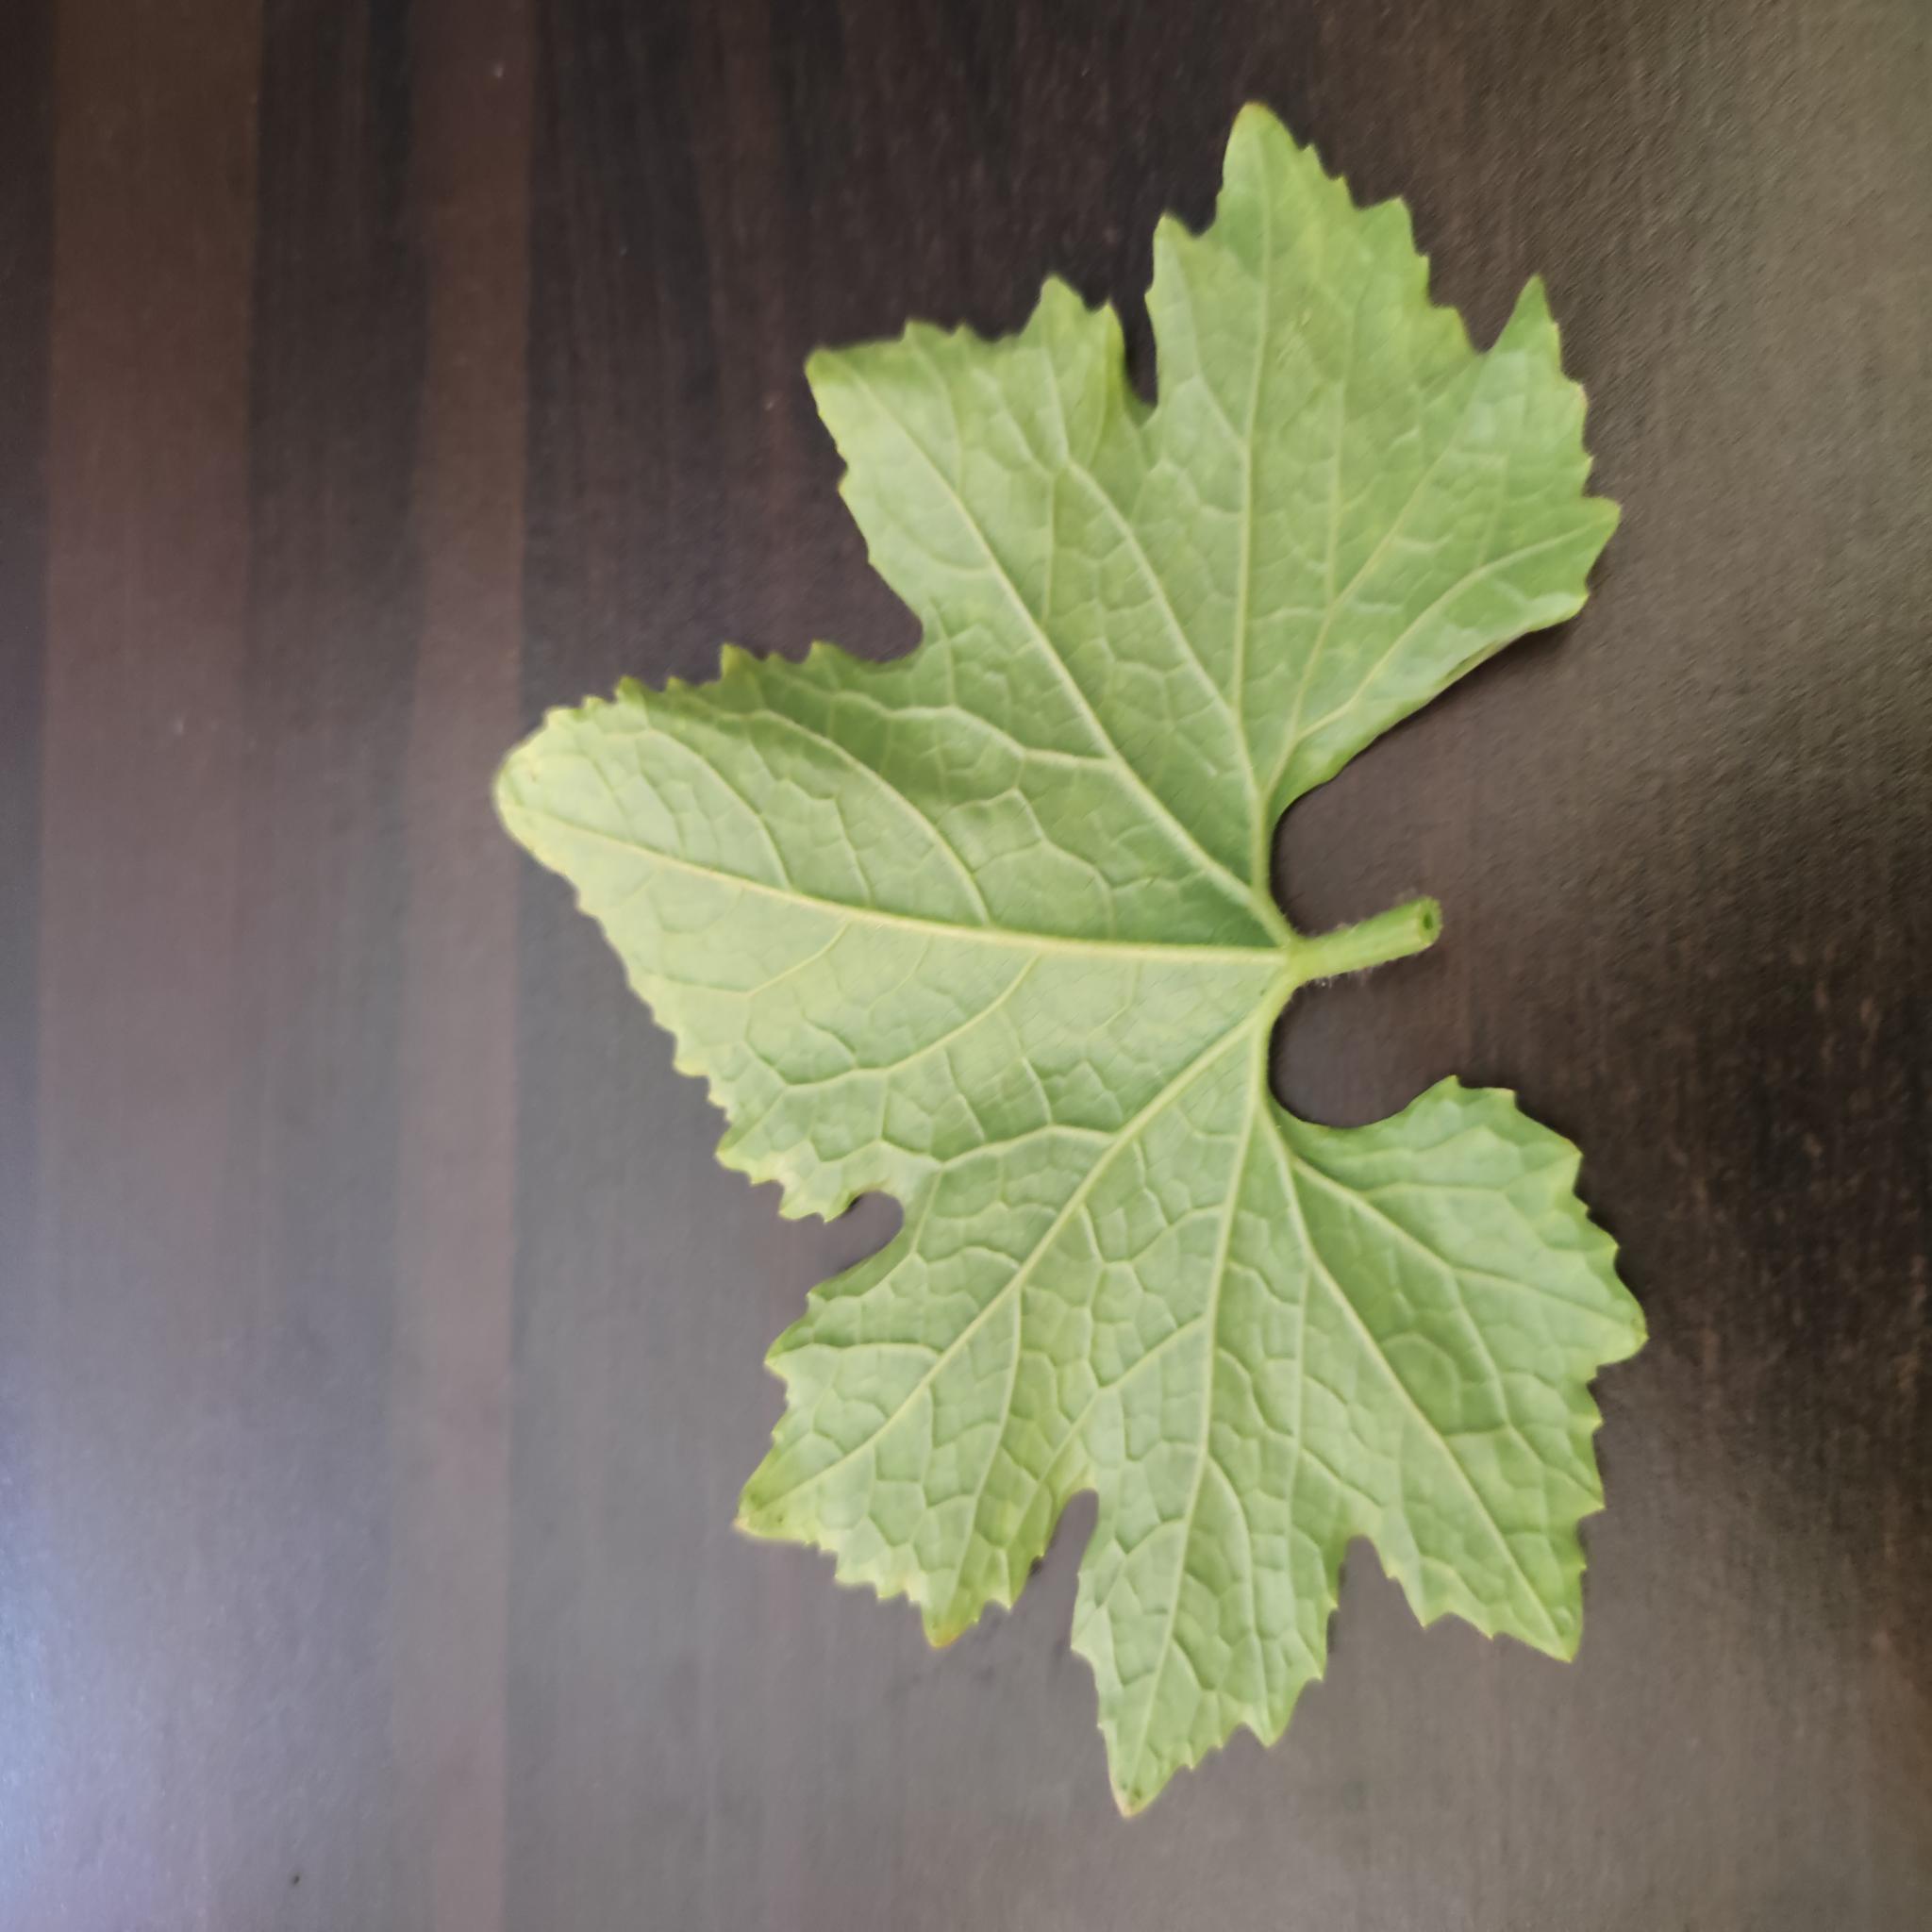
Label: Healthy